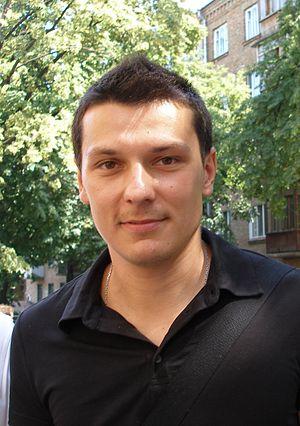
Rustam Mahmudkulovych Khudzhamov est un footballeur international ukrainien évoluant au poste de gardien de but.